Nina Frances Layard

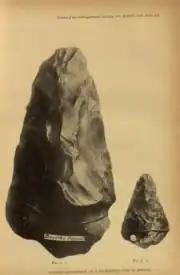
Implements from the Palaeolithic site in Ipswich. From Layard (1904)

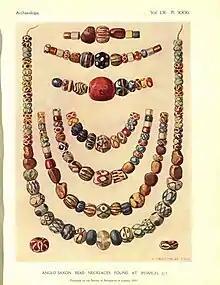
Anglo-Saxon Bead Necklaces from Ipswich. From Layard (1907)

Remarkably for the time, Layard directed multiple archaeological excavations. Her first, in 1898, was the Blackfriars monastery, Ipswich. Here she succeeded in locating the foundations walls of the medieval buildings. From 1902-1905, she conducted excavations at the Paleolithic site of Foxhall Road (Ipswich), arguably her most important contribution to the disciplines of archaeology and prehistory. Layard's work at Foxhall Road provided important evidence for the antiquity of humans (existence before the Ice Age), and her analysis of the stone tools discovered there enhanced understandings of the process of stone tool manufacture. In 1906-07, she excavated the Hadleigh Road site (Ipswich), an Anglo-Saxon cemetery under threat from a road-expansion project. Her work here documented 159 graves and their grave goods. The objects recovered were sent to the Ipswich Museum and her work on the site was published by the Society of Antiquaries (London), although as a woman, she herself was not allowed entry into the Society.